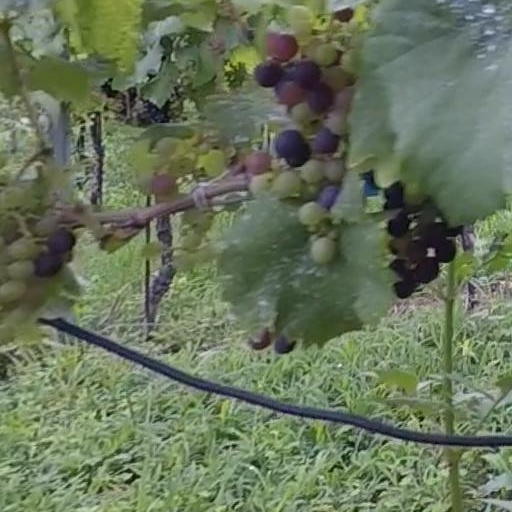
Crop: grape